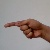
The image shows a hand gesture representing the letter 'G' in Indian Sign Language.